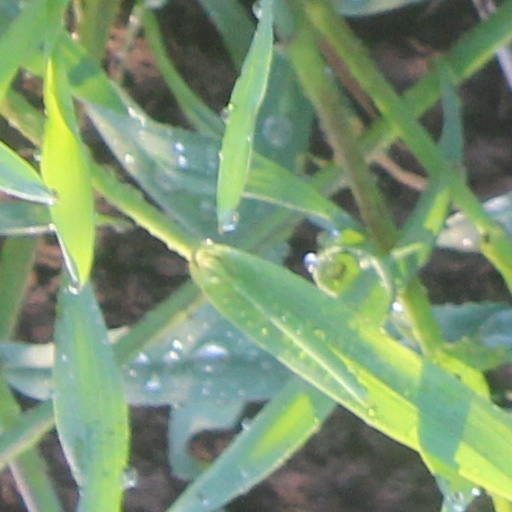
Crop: wheat